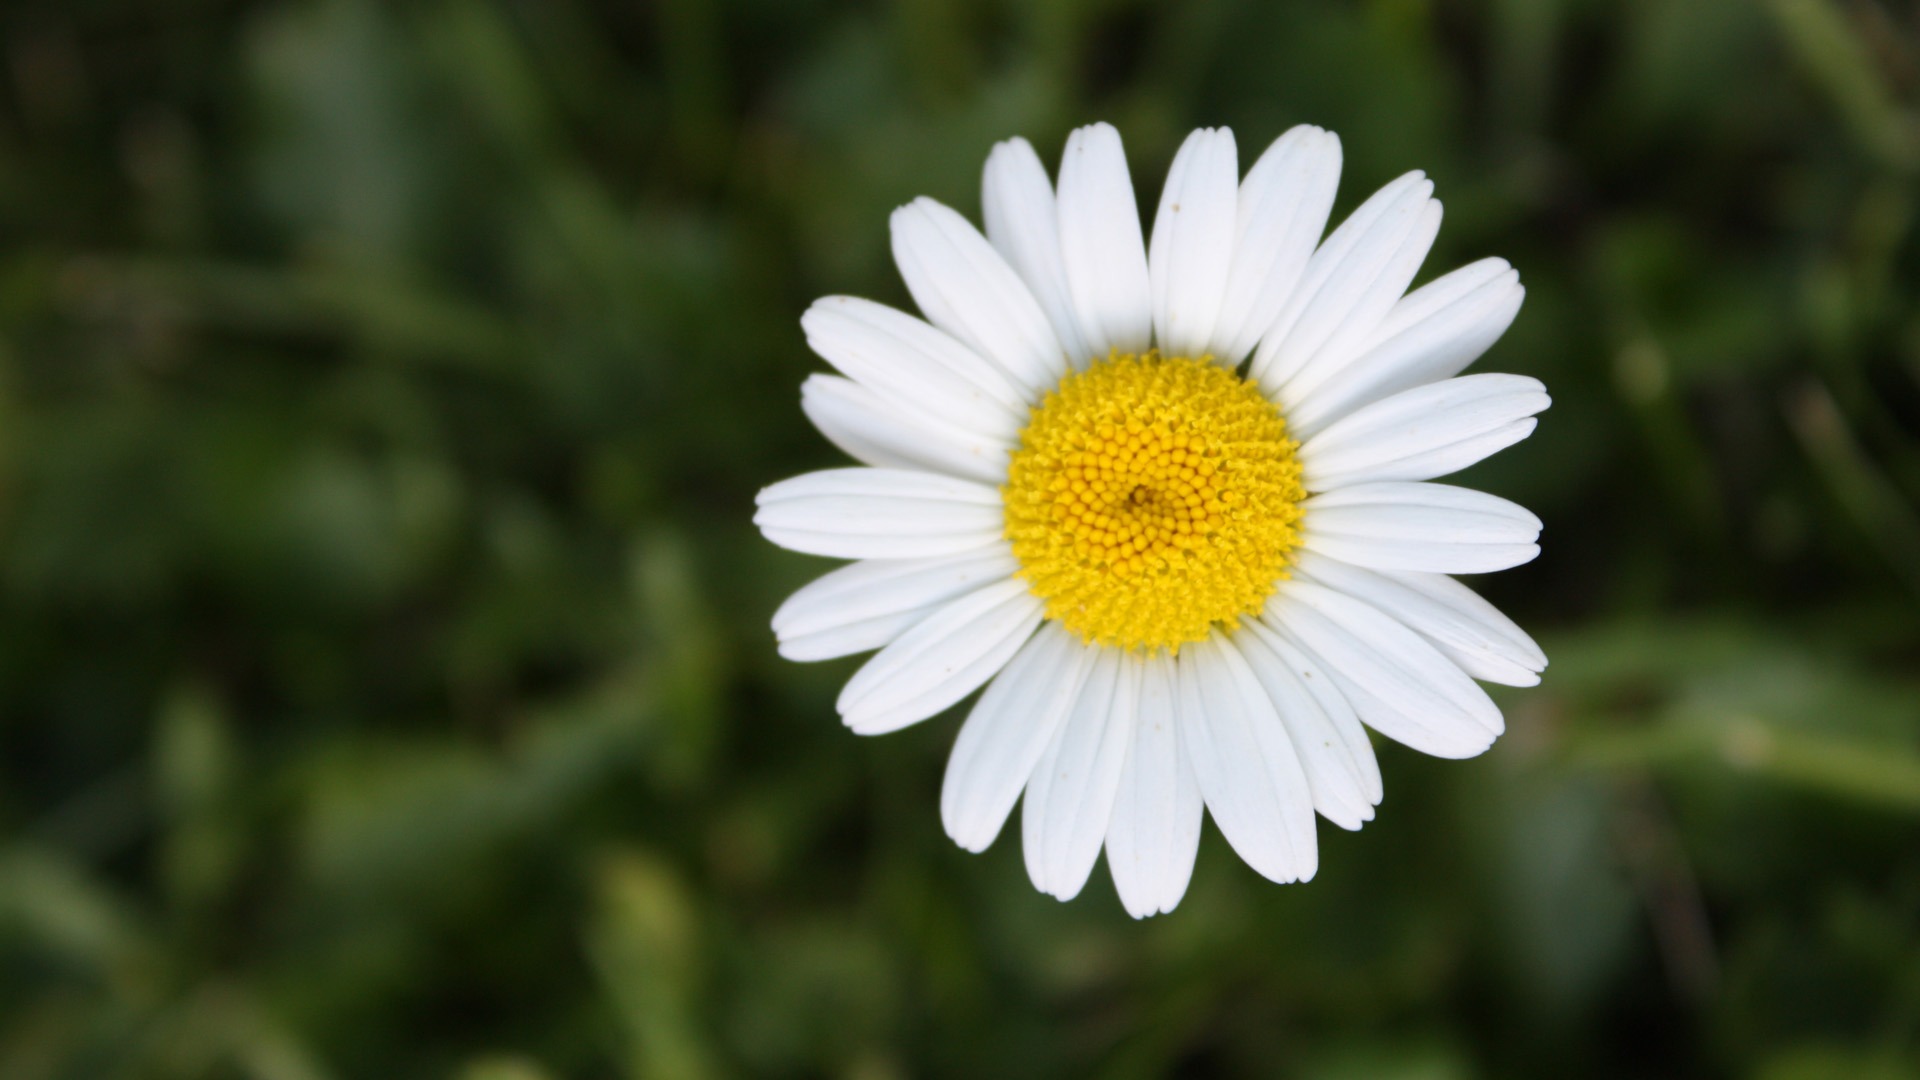
nature, plant, white, field, meadow, flower, petal, daisy, botany, yellow, flora, wildflower, close up, macro photography, flowering plant, daisy family, oxeye daisy, plant stem, land plant, chamaemelum nobile, marguerite daisy